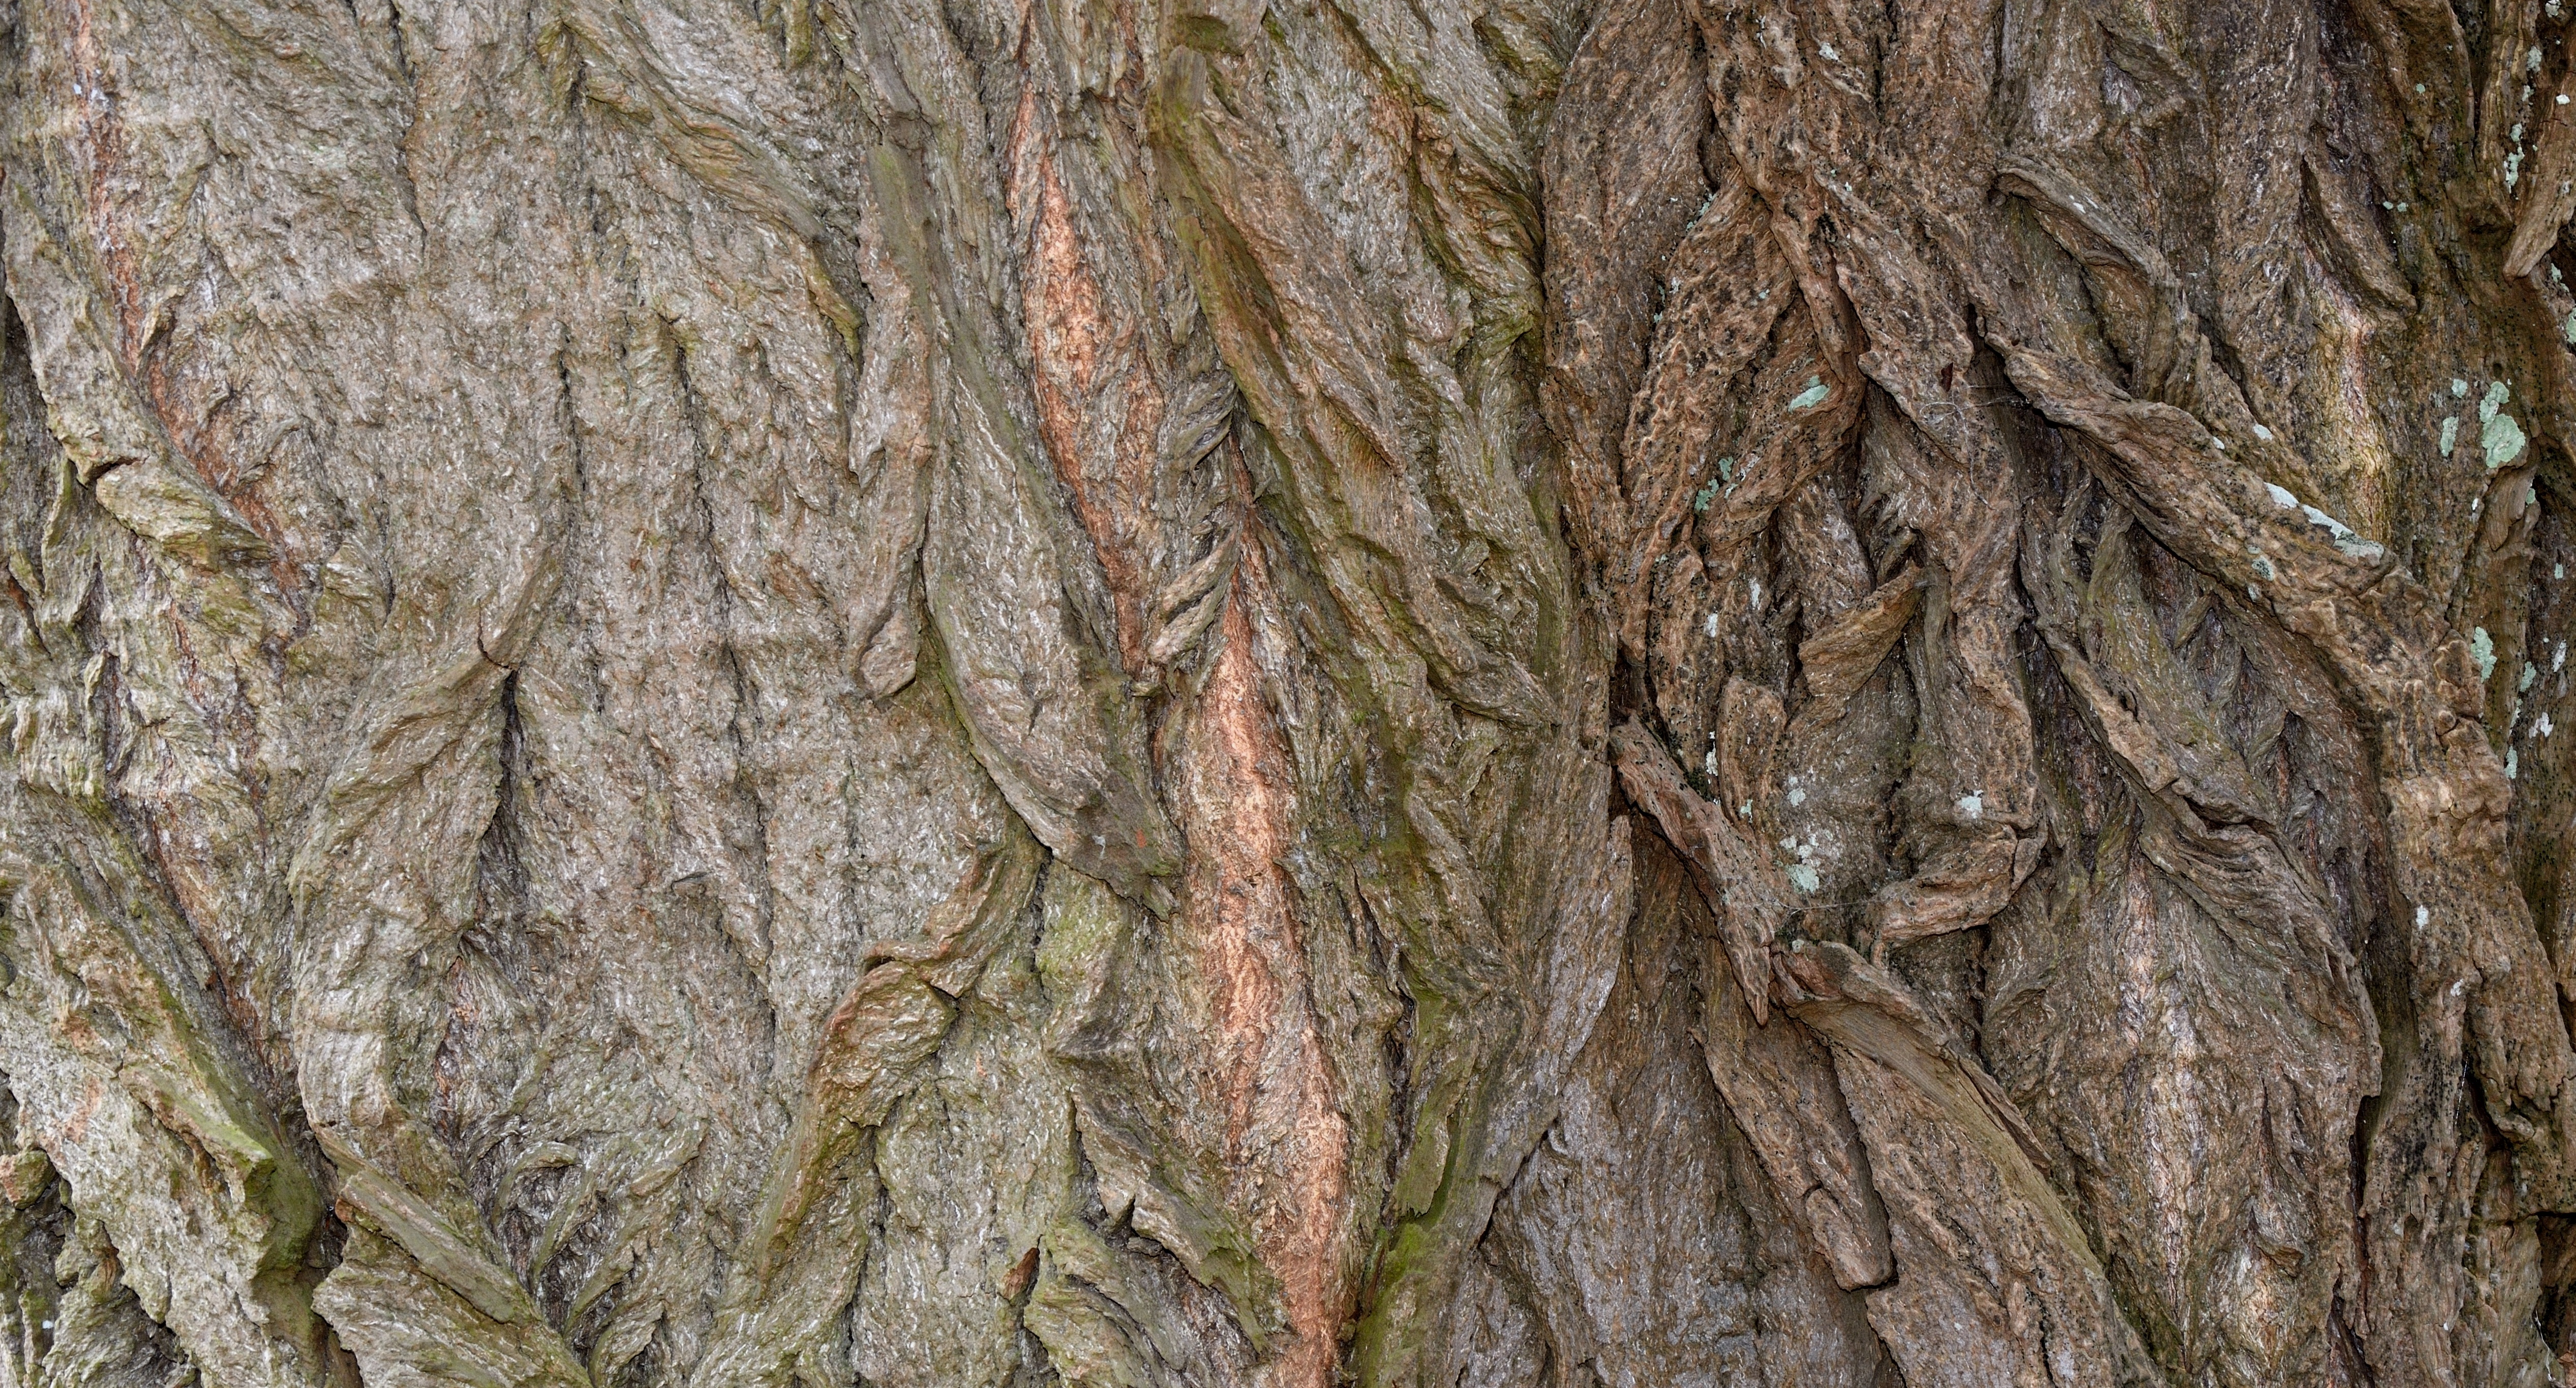
tree, nature, forest, branch, structure, plant, wood, texture, leaf, trunk, bark, plane, wildlife, pattern, soil, flora, fauna, root, tribe, background, spruce, woodland, tree bark, flowering plant, plant stem, woody plant, land plant